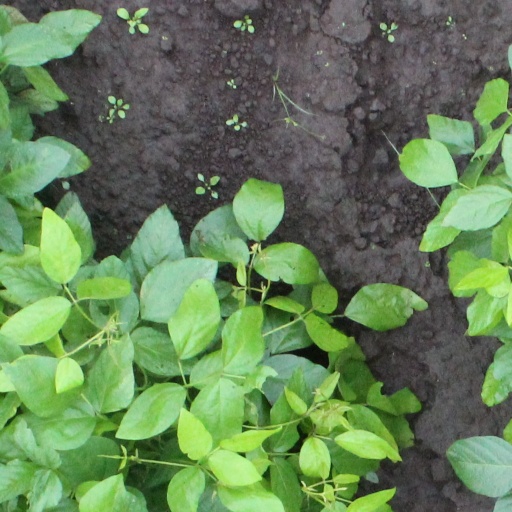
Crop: soybean